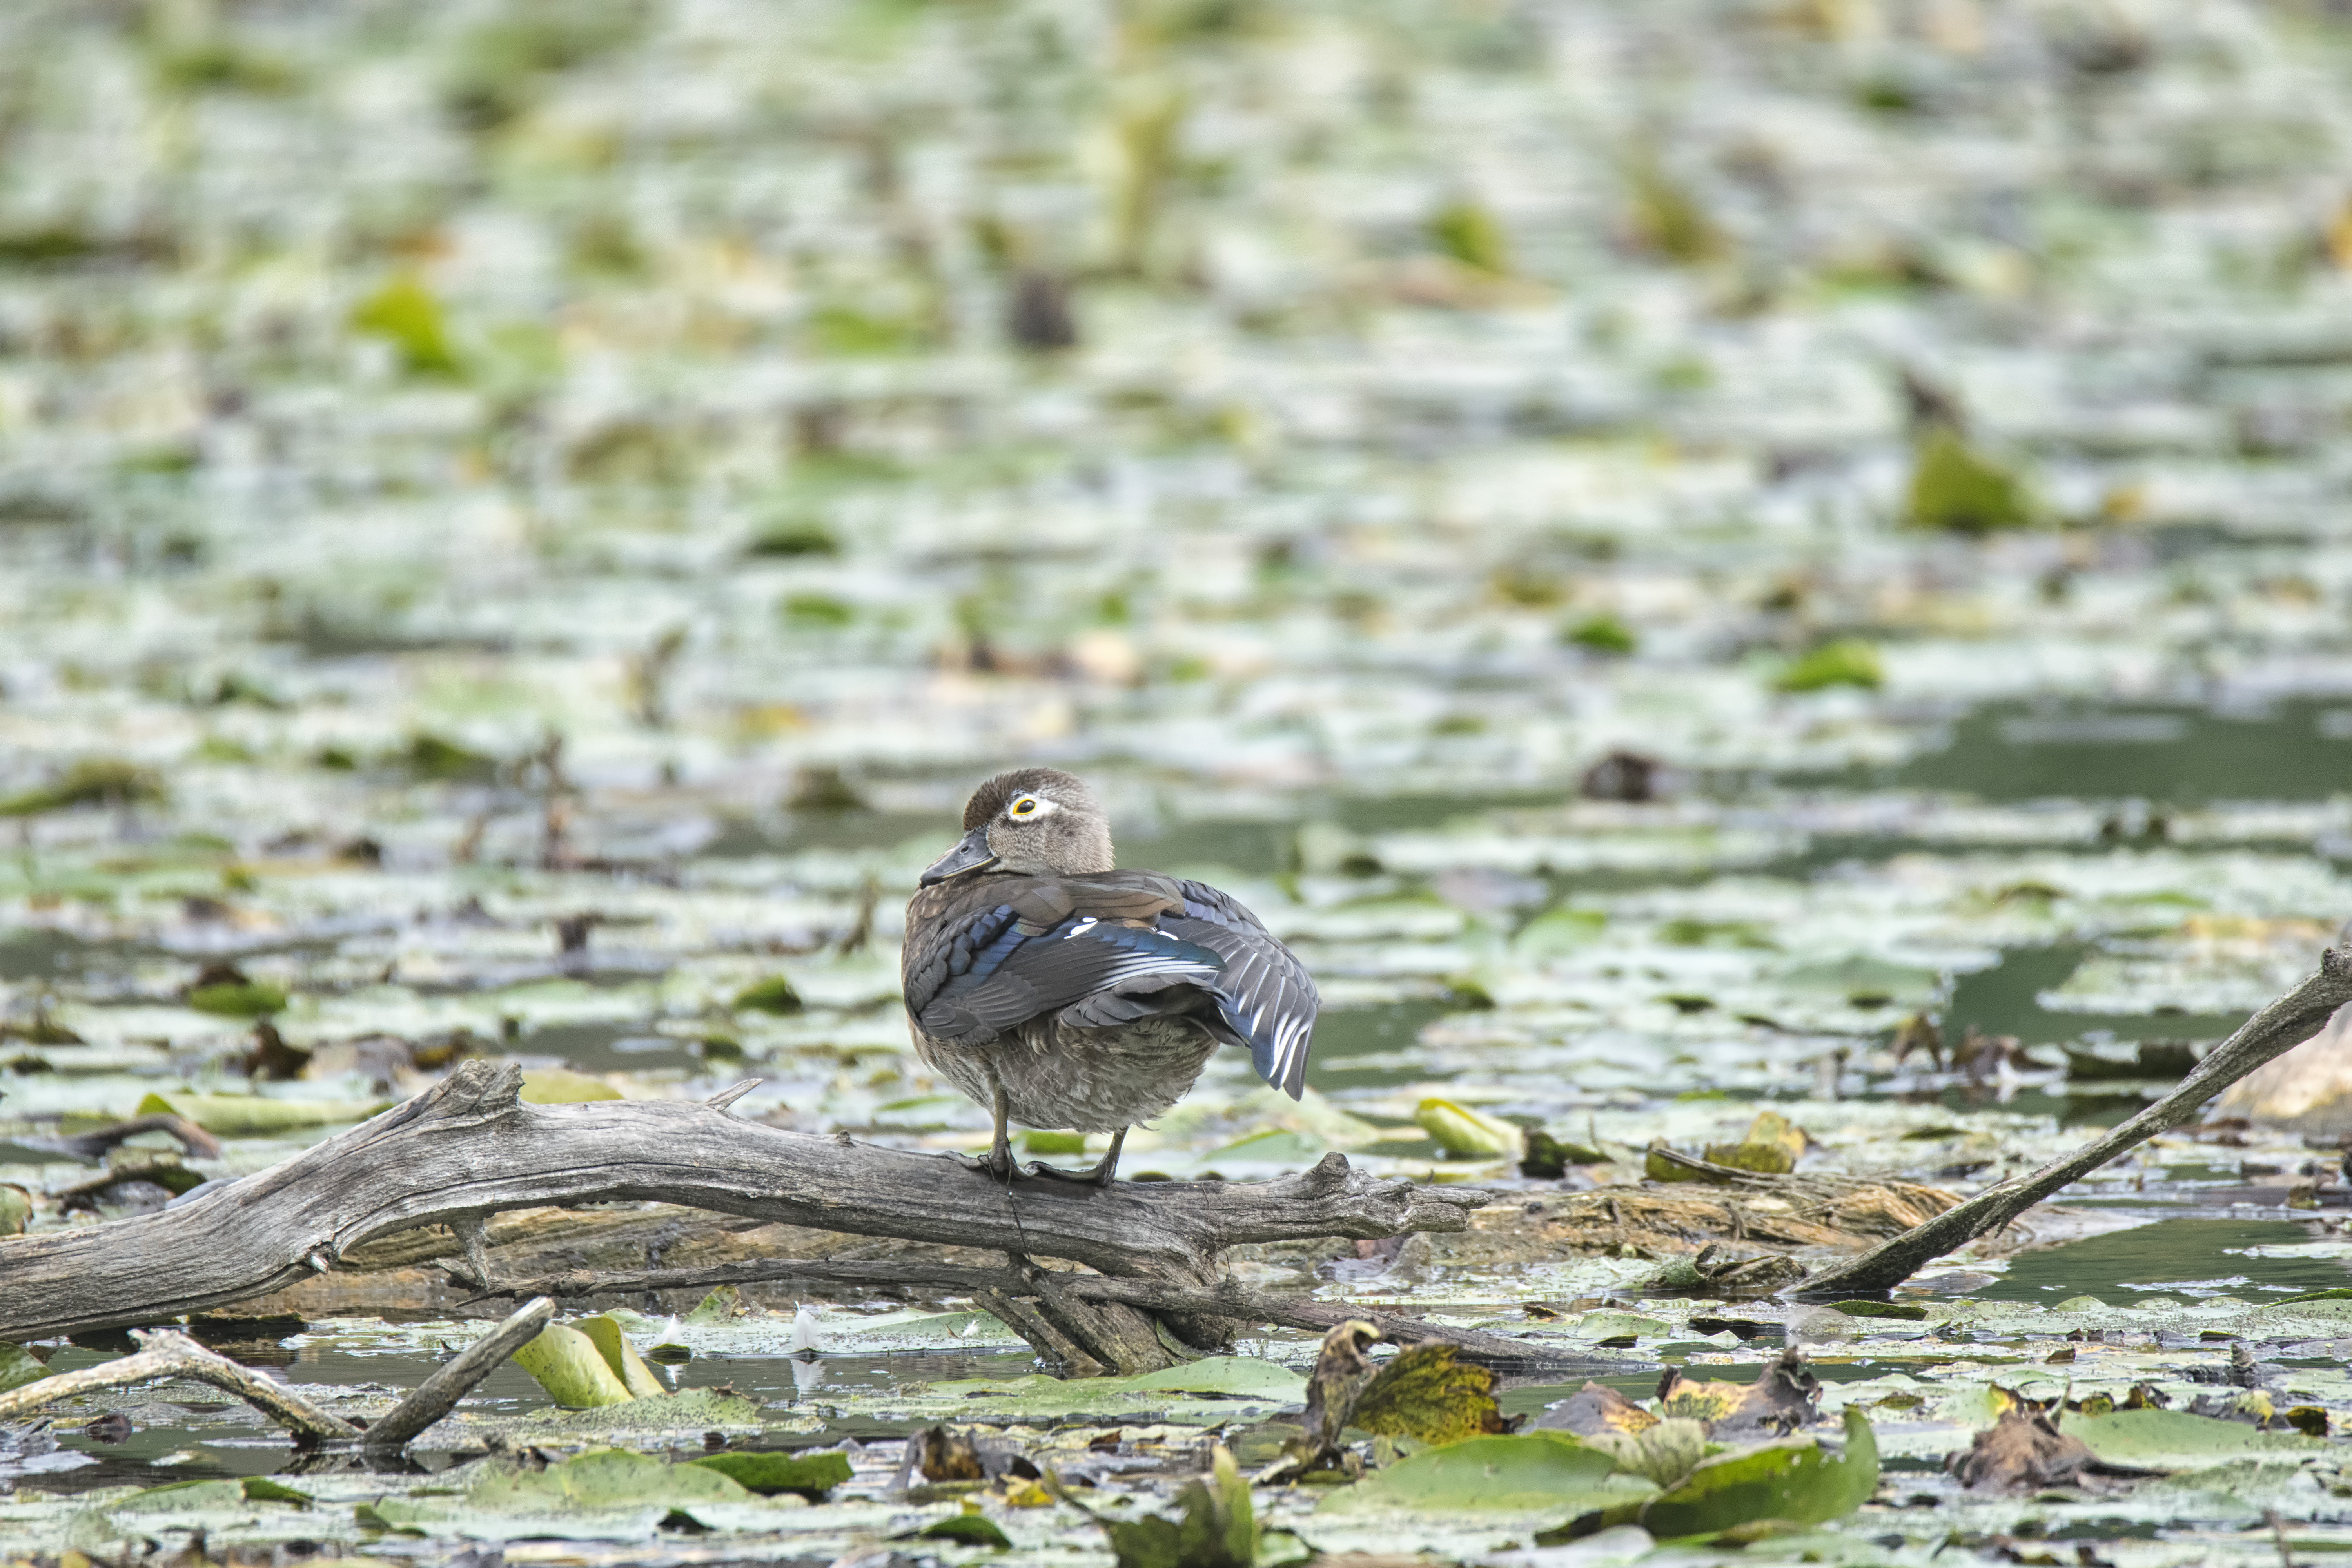
nature, bird, wood, wildlife, fauna, duck, canada, vertebrate, sparrow, quebec, canard, sherbrooke, oiseau, branchu, old world flycatcher, perching bird